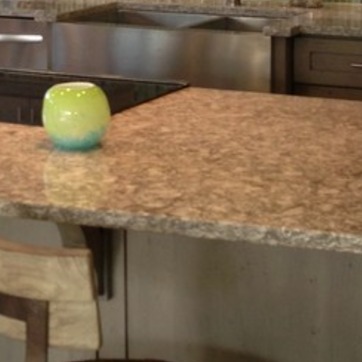
Material: polishedstone